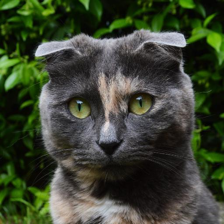
Label: animals